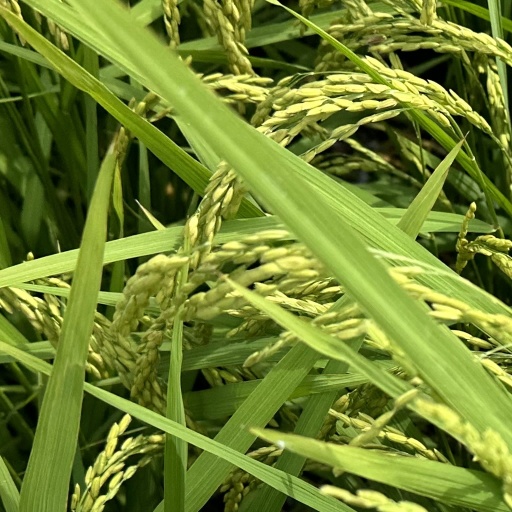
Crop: rice